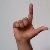
The image shows a hand gesture representing the letter 'L' in Indian Sign Language.